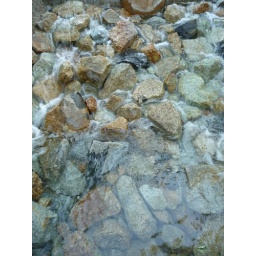
Flowing water over rocks